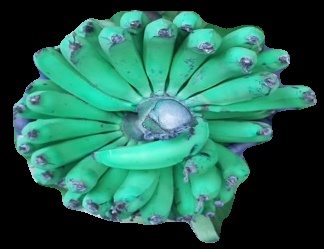
Variety: pachbale
Grade: grade2